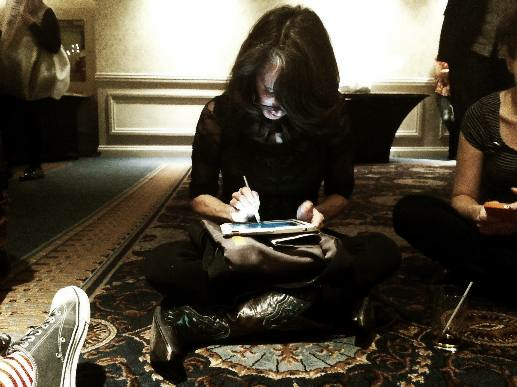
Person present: Yes